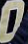
Number: 0